1924–25 Nelson F.C. season

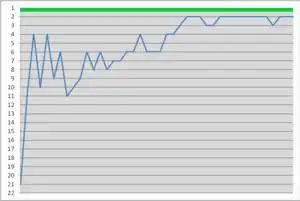
Chart showing Nelson's league position throughout the 1924–25 season

Nelson carried their good form into March; Bottrill scored for the first time in over two months to help the team defeat New Brighton by five clear goals. This seventh straight win closed the gap between Nelson and Darlington to five points, with the league leaders having played three more matches. In an attempt to push for the title the Nelson directors invested in two new players in March; inside forward John Stevenson arrived from Second Division side Bury for a fee of £500, while Fred Laycock joined Nelson from Barrow. However, the team suffered their first loss of 1925 in of the following match away at Grimsby Town as goals from Joe Cooper and Frank McKenna gave the home side a 2–0 win. This was followed by another defeat four days later; a goal on debut for Stevenson could not prevent Lincoln City winning by two goals to one. On 21 March Nelson returned to winning ways with a 2–0 defeat of Hartlepools United at Seedhill, and later the same week Eddleston scored his second hat-trick of the campaign as struggling Hartlepools were beaten 4–2 in the reverse fixture. A first goal in Nelson colours for Laycock secured a third successive win away at Rochdale on 28 March.